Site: brandenburg
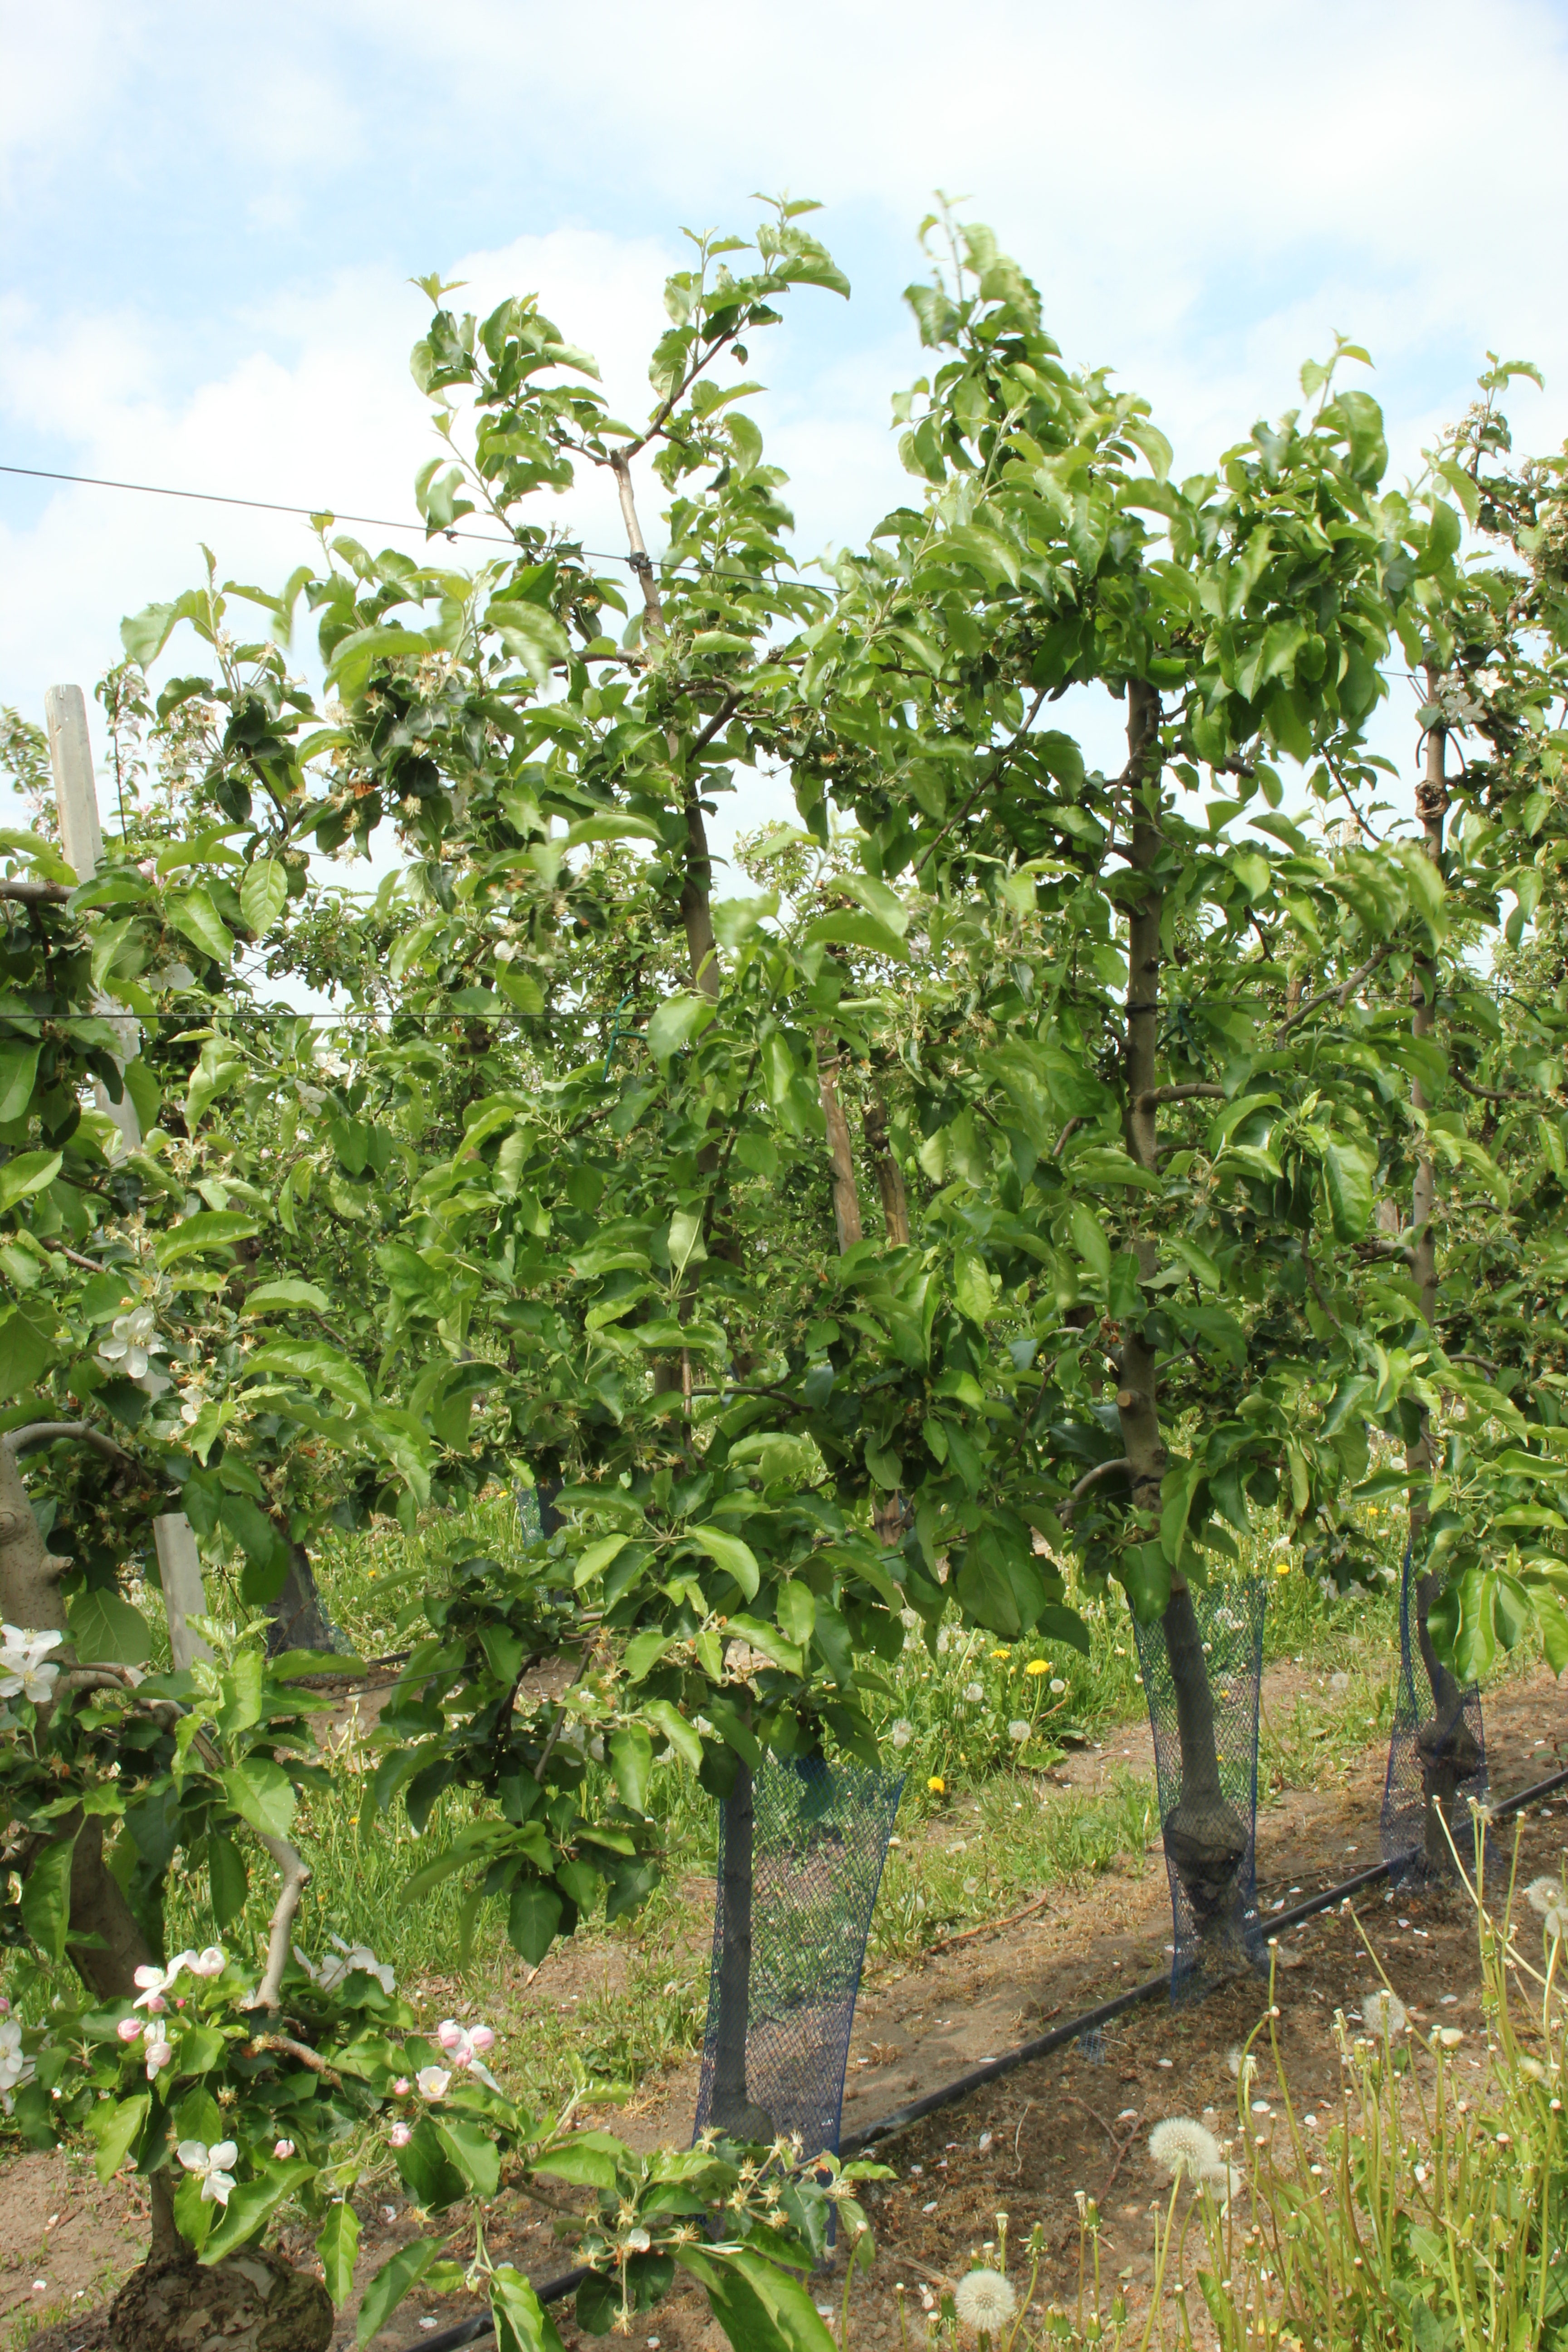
Growth stage (BBCH 67): Flowering